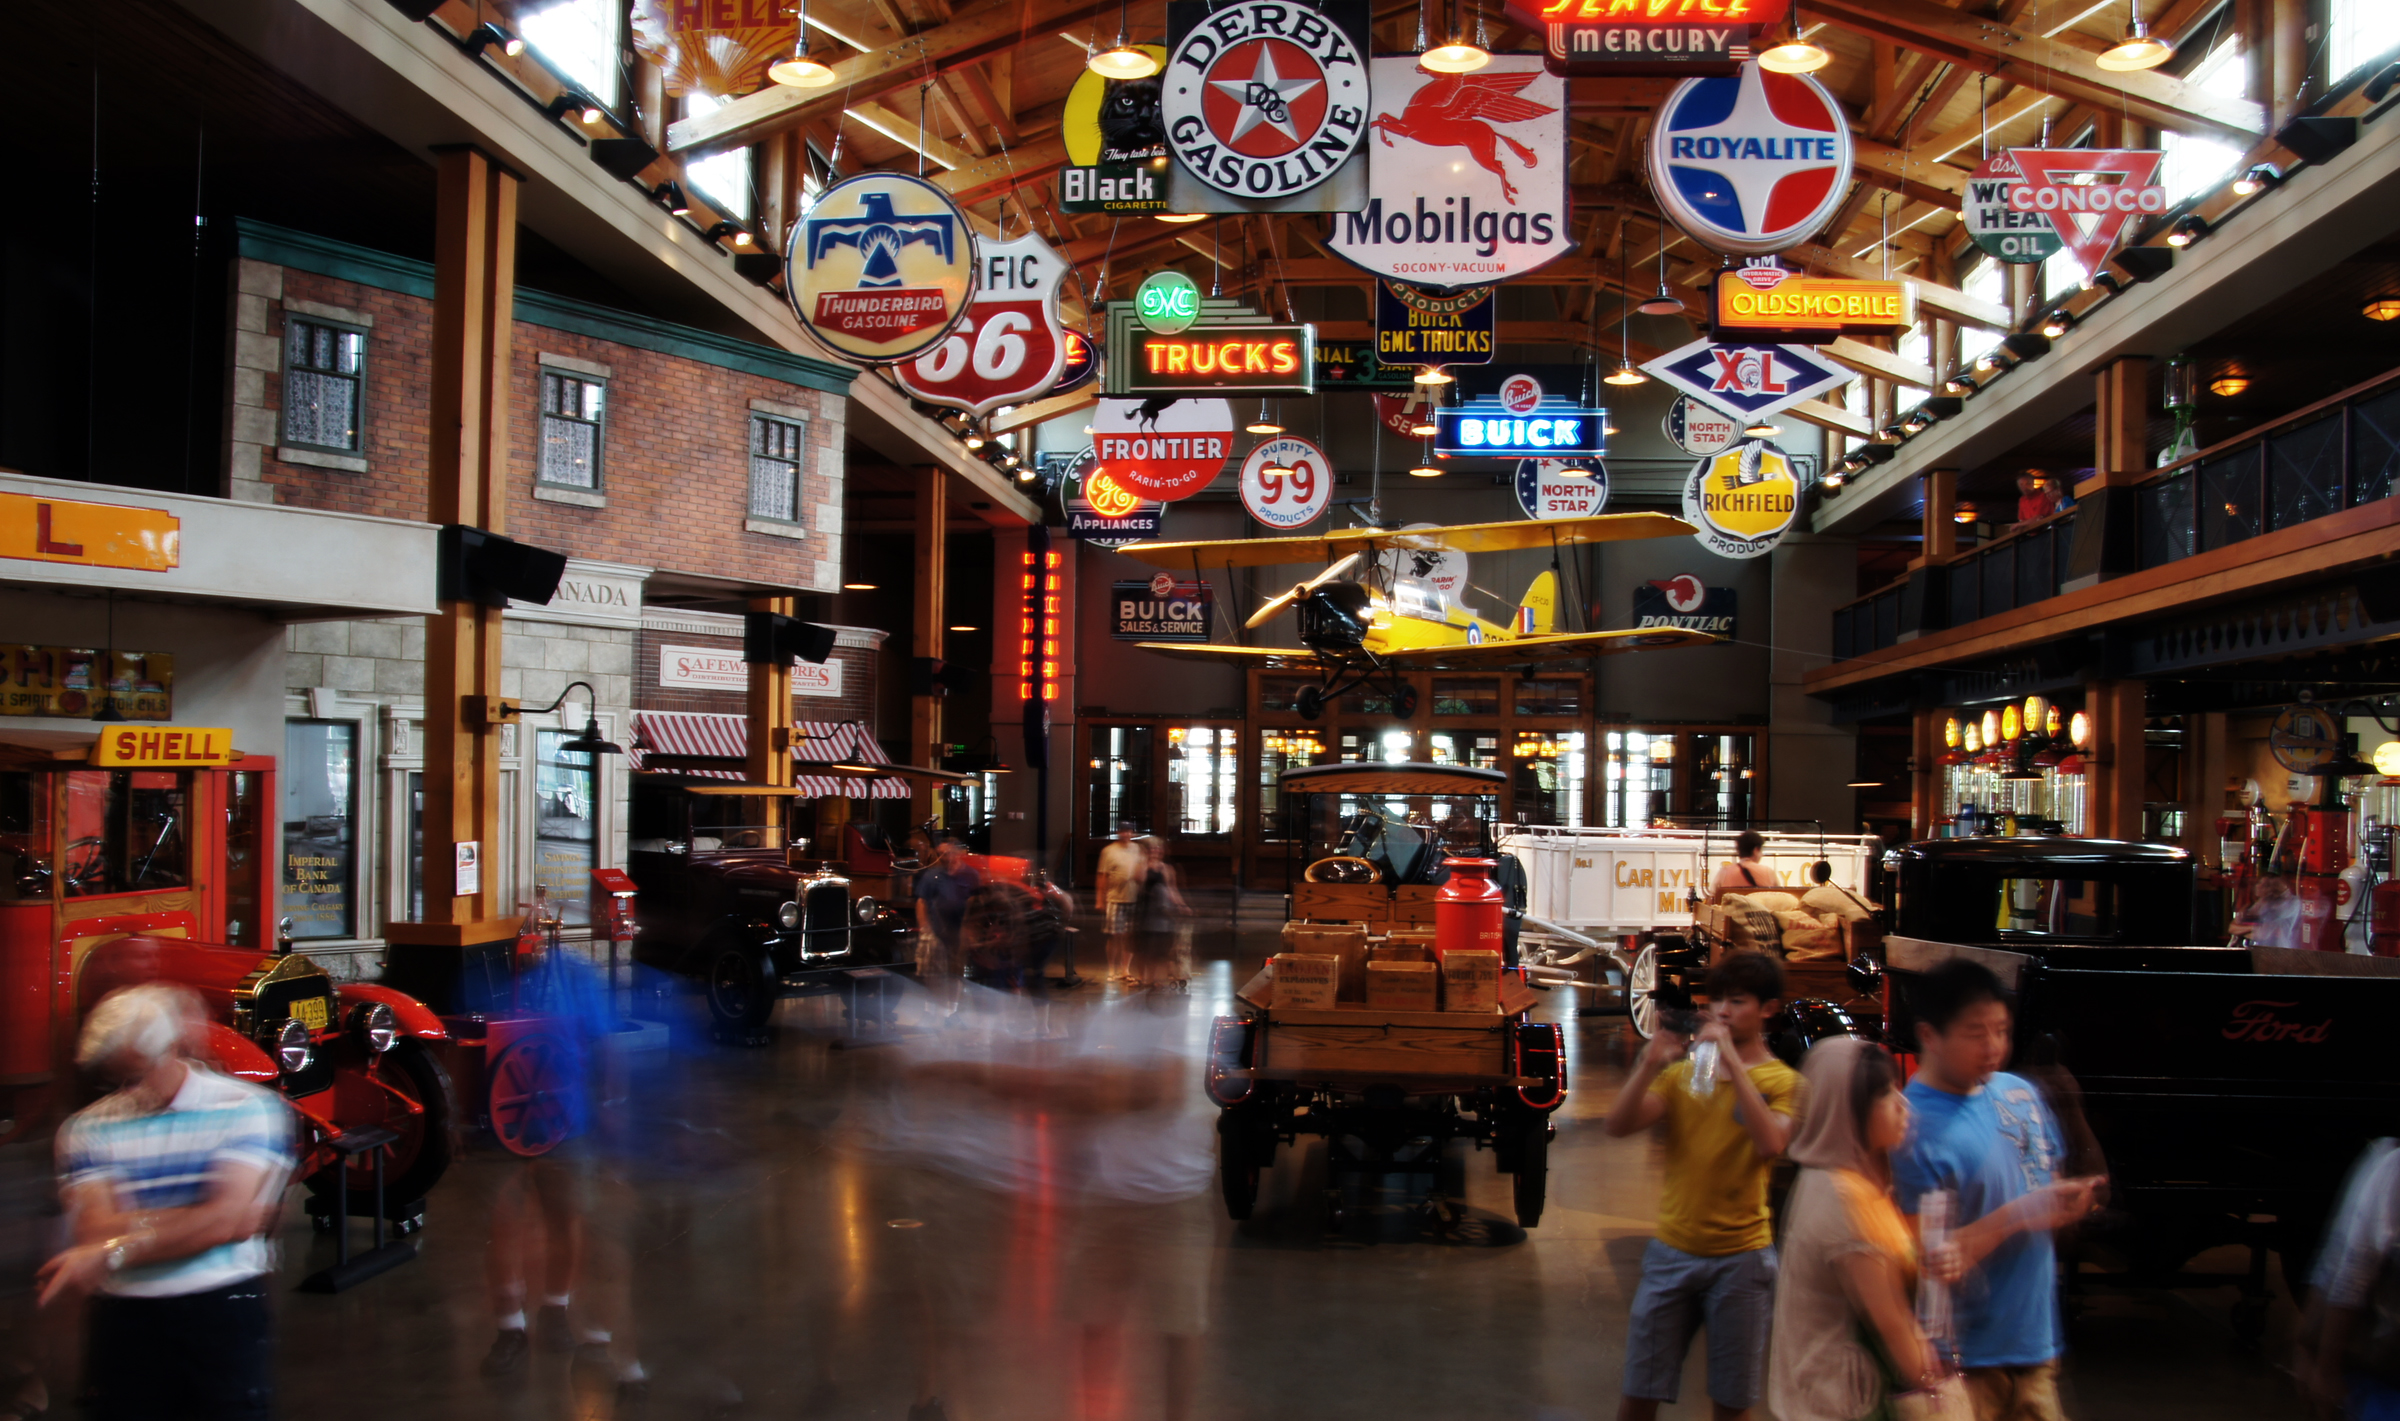
road, street, night, town, city, travel, museum, bazaar, market, shopping, infrastructure, motor, carshow, cardisplays, carmuseum, americanluxarycars, shopping mall, urban area, human settlement